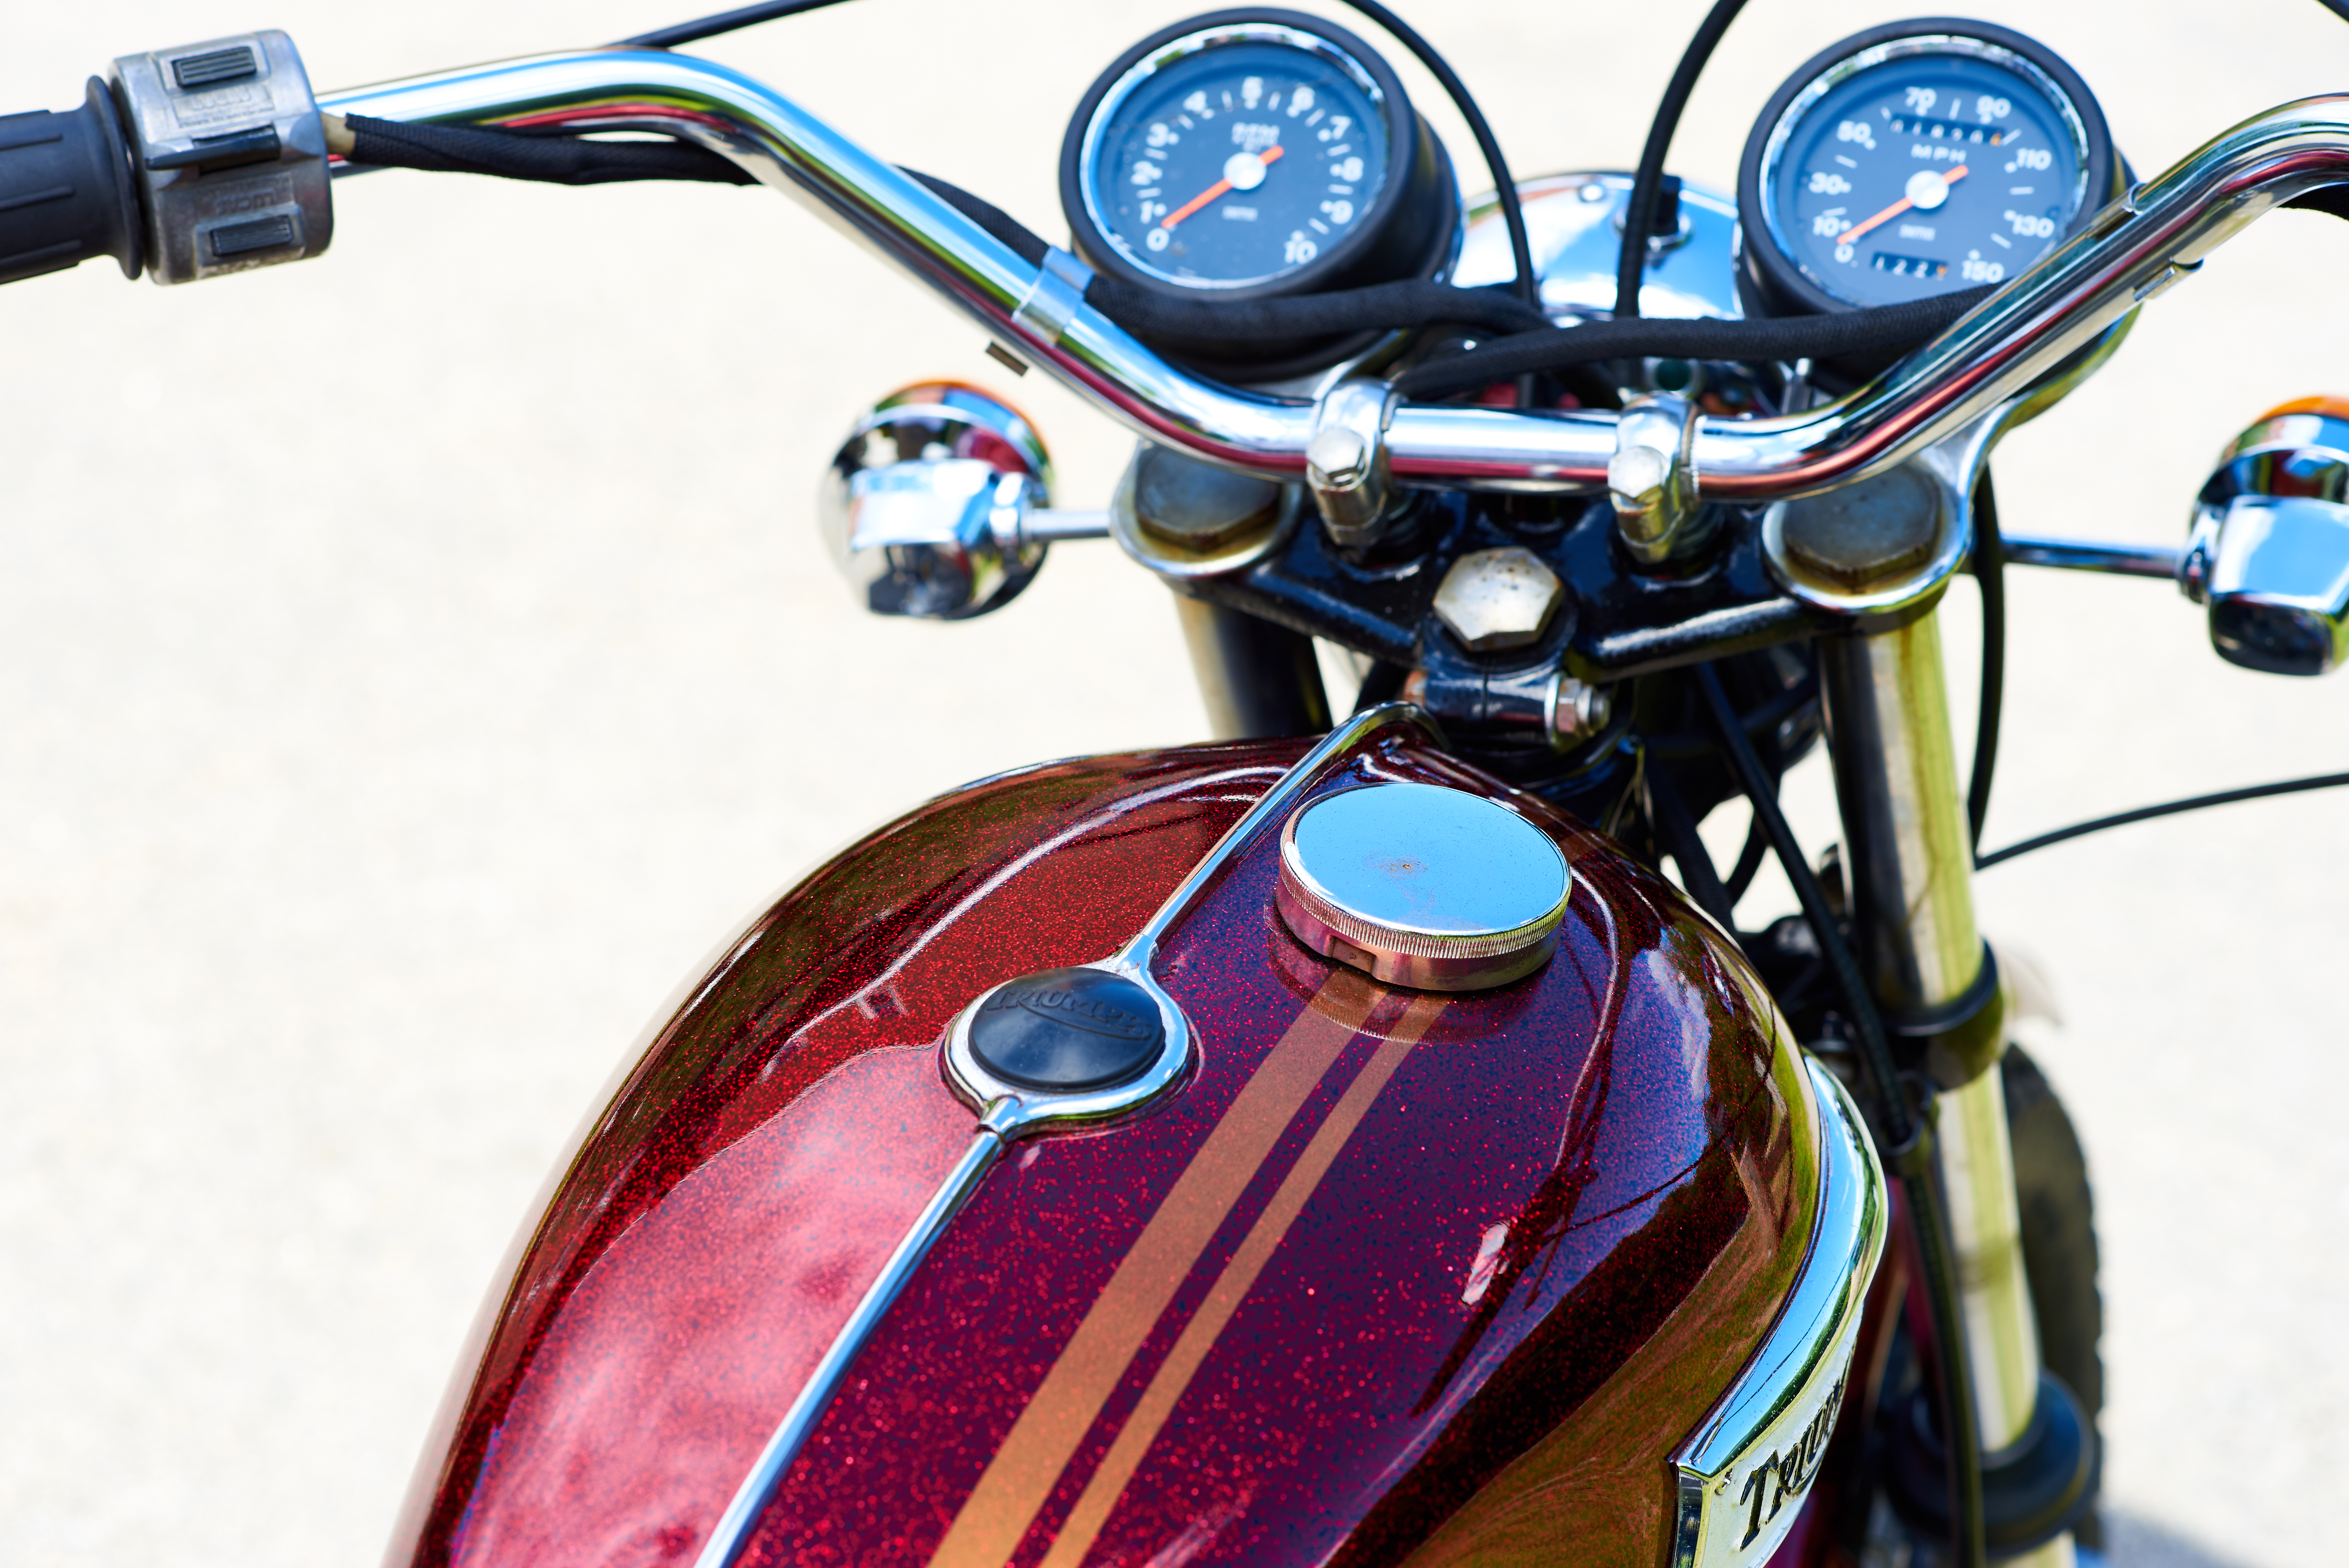
motorcycle, vehicle, motor vehicle, automotive lighting, cobalt blue, bicycle handlebar, fuel tank, motorcycle accessories, chopper, headlamp, car, cruiser, automotive tire, electric blue, fender, spoke, brake, rim, honda